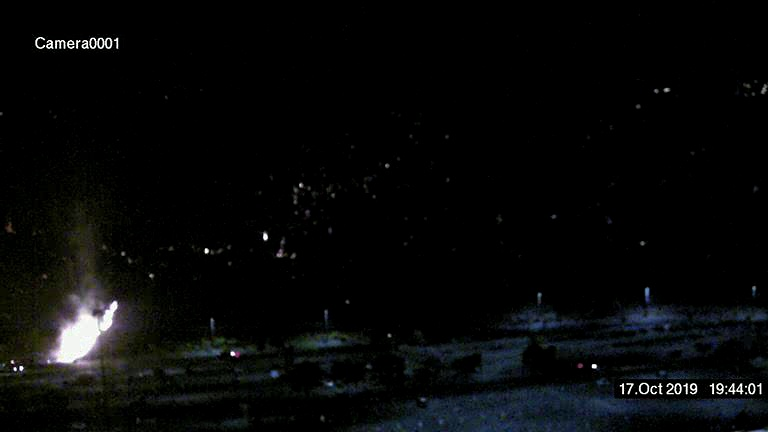
Fire: yes
Smoke: no